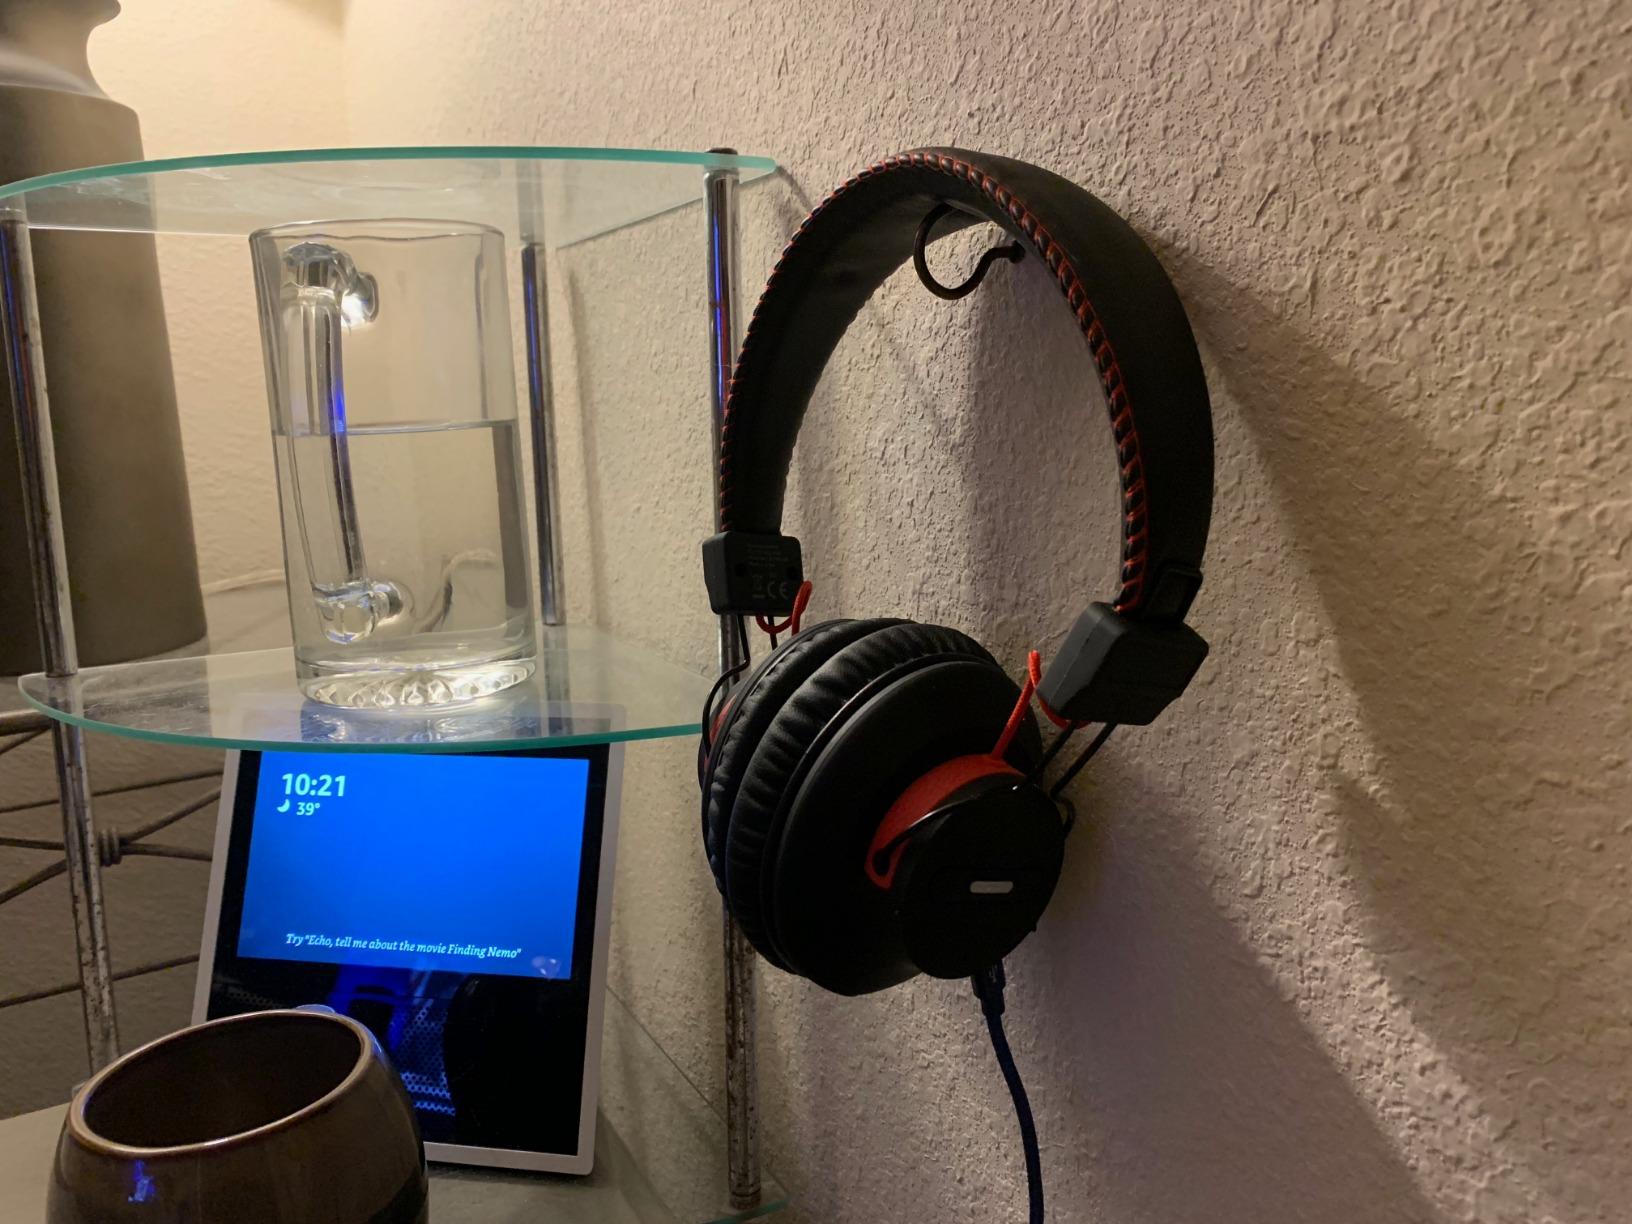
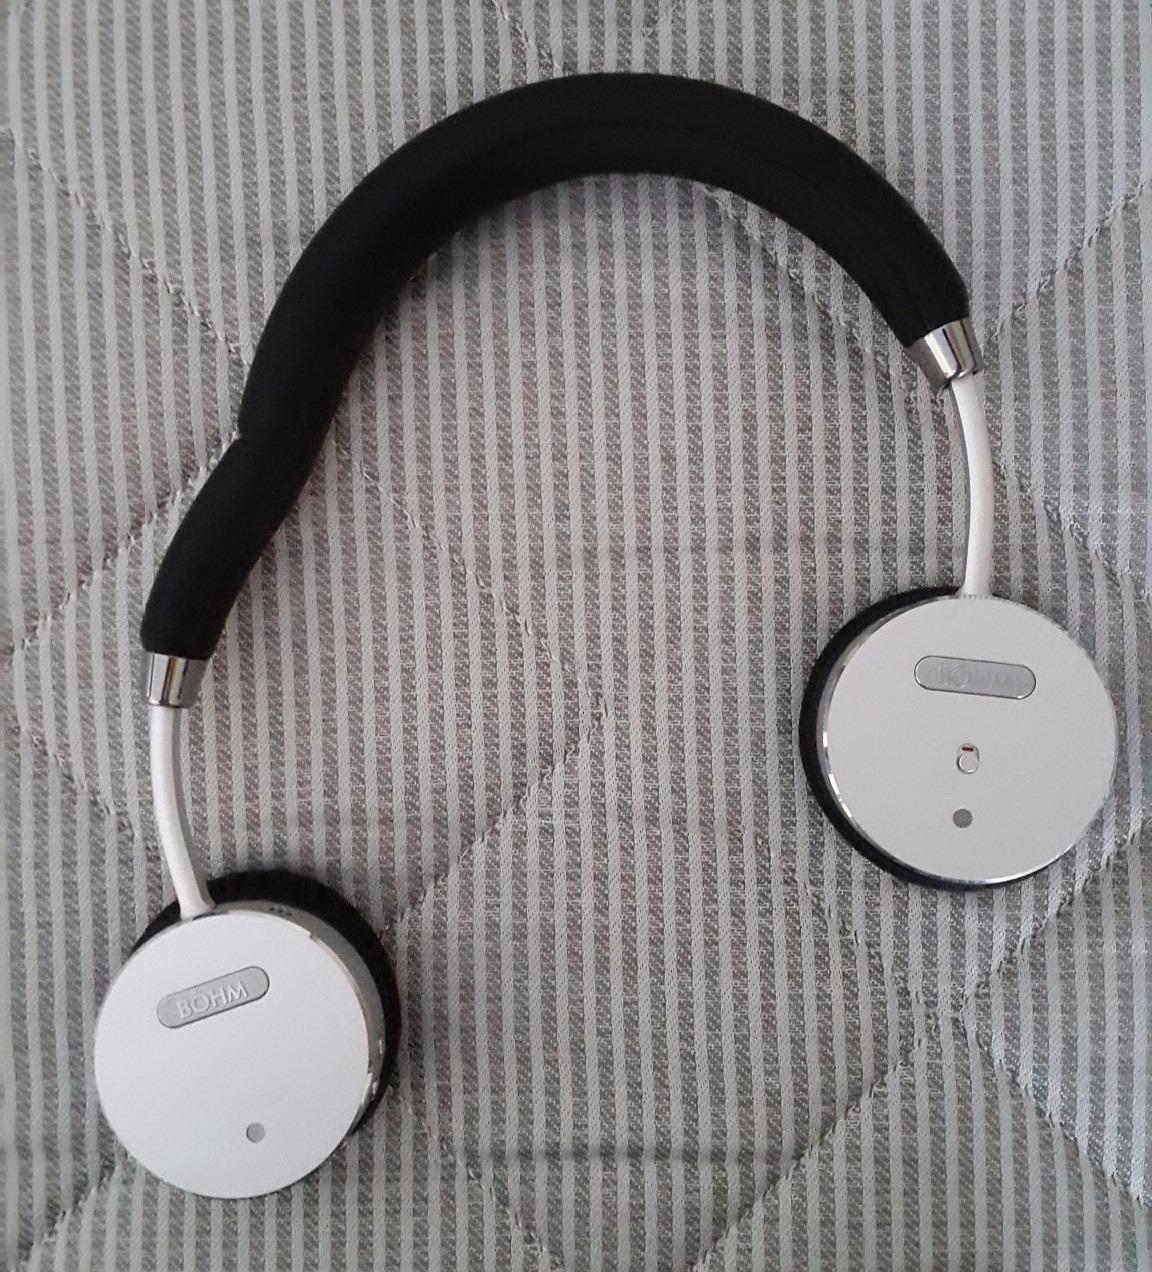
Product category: headphones
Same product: no